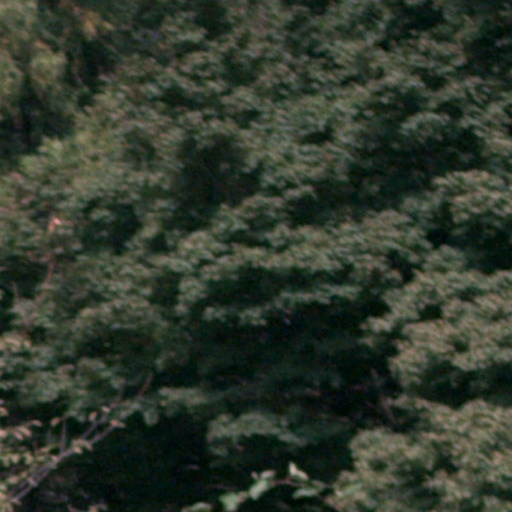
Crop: cassava